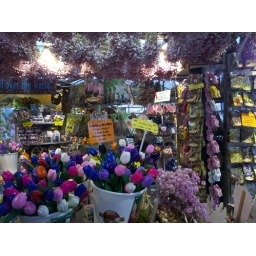
taken by Mason, flower market